Strawberry and Chocolate

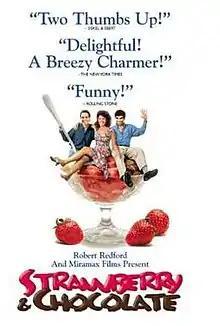
US DVD cover

Strawberry and Chocolate is a 1993 comedy-drama film, directed by Cuban filmmakers Tomás Gutiérrez Alea and Juan Carlos Tabío, based on the short story "The Wolf, the Forest and the New Man" (in Spanish). Senel Paz wrote the short story in 1990 and also wrote the screenplay for the film. It was the first Cuban film to be nominated for an Academy Award.